Cater Hall

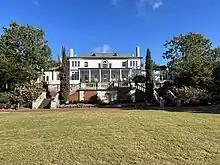
A back view of Katharine Cooper Cater Hall.

On May 20, 1971, a sleep-in on the Social Center lawn was organized by the Associated Women Students and Student Government Association in an effort to promote women’s equality. It took a year from that protest for female students to gain equal treatment at the University with the implementation of Title IX in 1972.